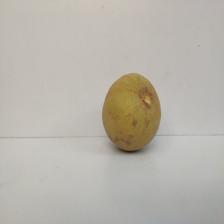
Size: Large